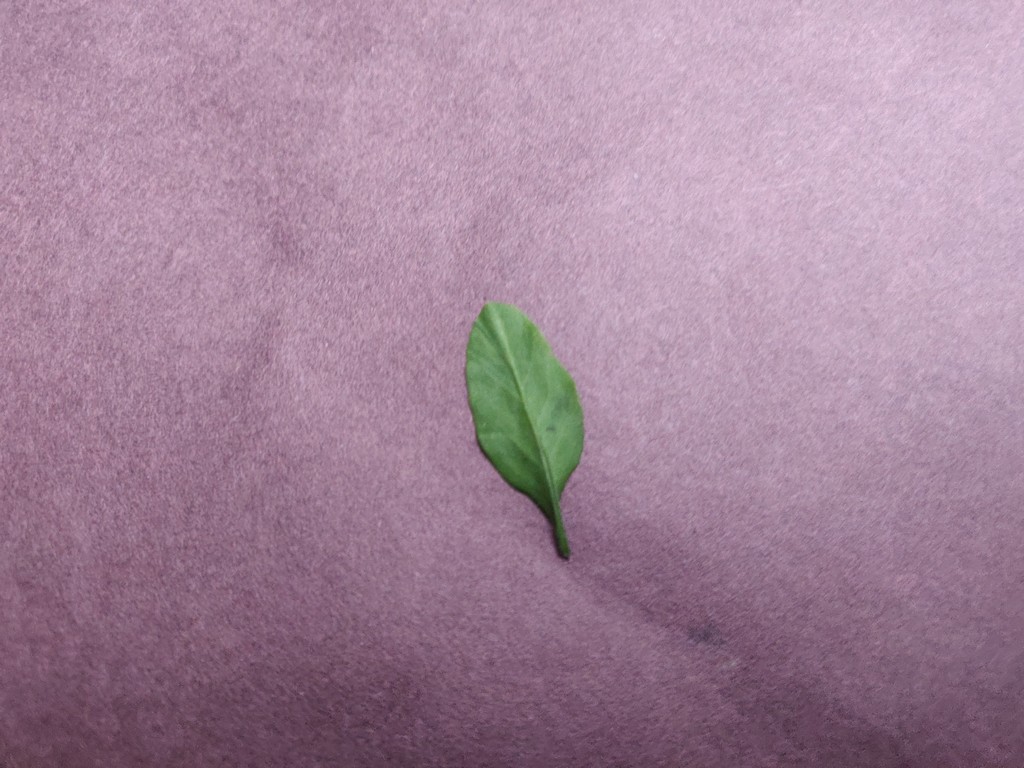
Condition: Healthy
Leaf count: single
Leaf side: front